25th Arizona Territorial Legislature

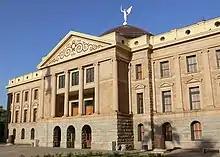
View of the original Arizona State Capitol building

Arizona was still seeking statehood. After years of electing a Democrat as the territorial delegate to the U.S. Congress, feelings in the territory were that a Republican could have better results achieving statehood in a Republican controlled Congress. This sentiment helped Ralph H. Cameron defeat long term territorial Delegate Mark Smith.